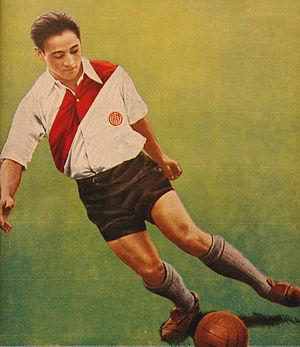
Adolfo Alfredo Pedernera, né le 15 novembre 1918 à Avellaneda, décédé le 12 mai 1995, était un footballeur et entraîneur de football argentin.